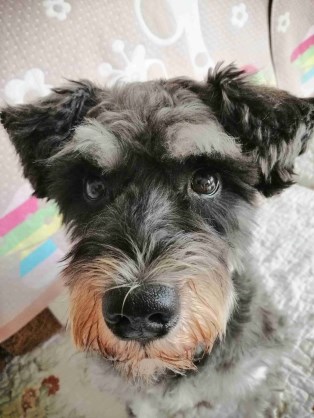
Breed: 2342-n000102-miniature_schnauzer